National Rifle Association

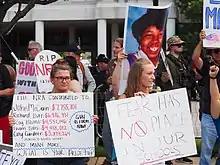
The "National March on the NRA" in August 2018

In 2017, political commentator Dana Loesch was appointed as the NRA's national spokesperson, with the formal title of "Special Assistant to the Executive Vice President for Public Communication." Loesch hosts "The DL" on NRATV and has featured prominently in other NRA-produced videos.